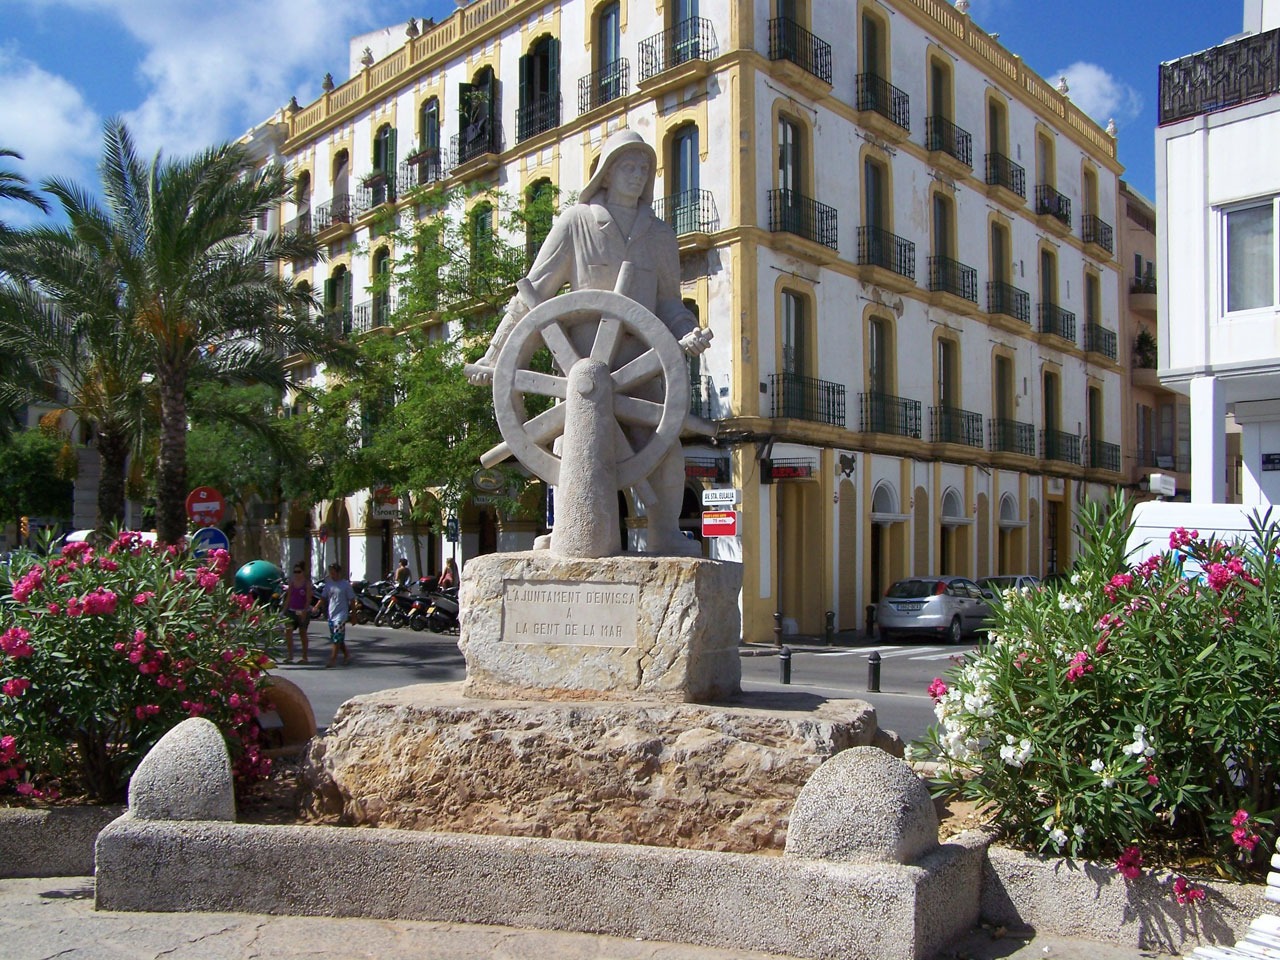
town, palace, city, monument, statue, plaza, landmark, port, garden, tourism, memorial, courtyard, town square, estate, sailor, water feature, neighbourhood, navigator, buldings